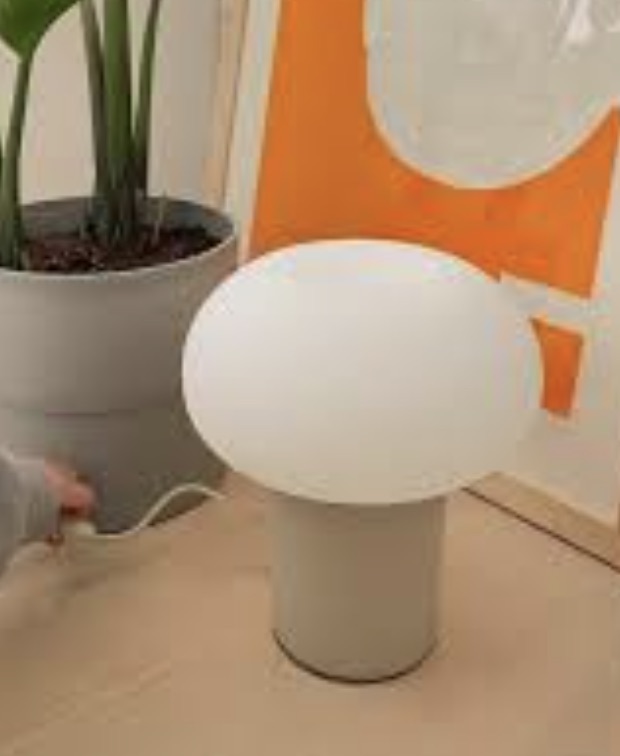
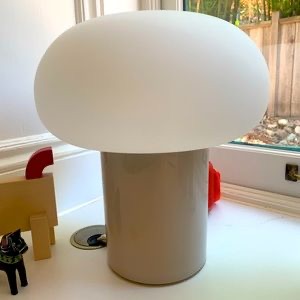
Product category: misc
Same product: yes